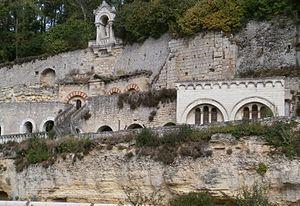
Les grottes des ermites de l'abbaye
L'abbaye de Marmoutier est une ancienne abbaye bénédictine située sur la rive droite de la Loire, un peu en amont de Tours. Fondée par Martin de Tours, peut-être dès 372, l'abbaye connut son apogée au Moyen Âge et ses dépendances s'étendaient dans une bonne partie de la France médiévale et jusqu'en Angleterre. Elle fut démembrée sous la Révolution française. Rachetés par les sœurs du Sacré-Cœur, les bâtiments rescapés furent restaurés et d'autres construits pour abriter un établissement d'enseignement privé toujours en activité au XXIᵉ siècle.